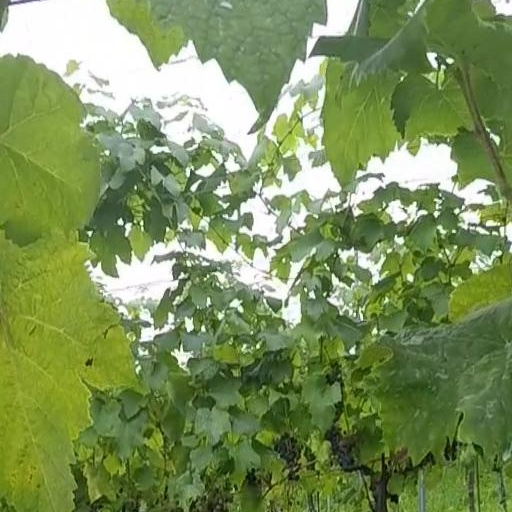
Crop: grape